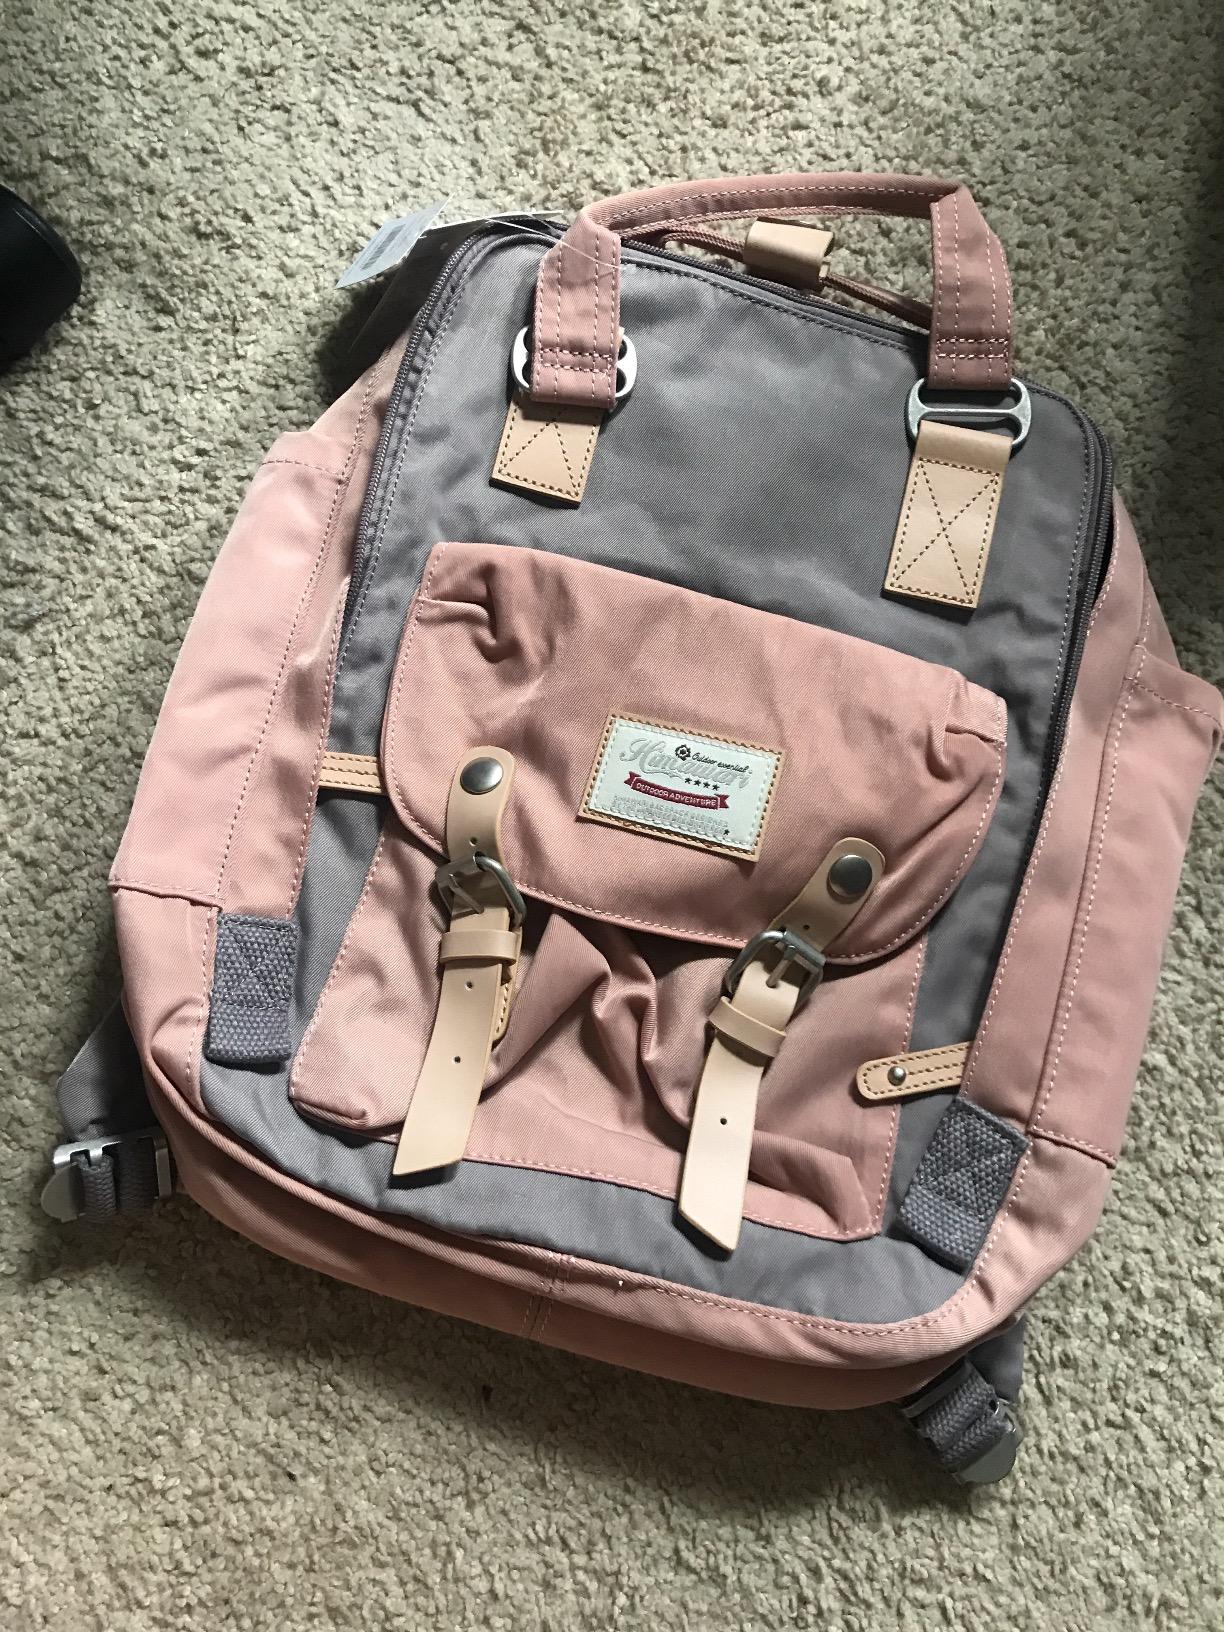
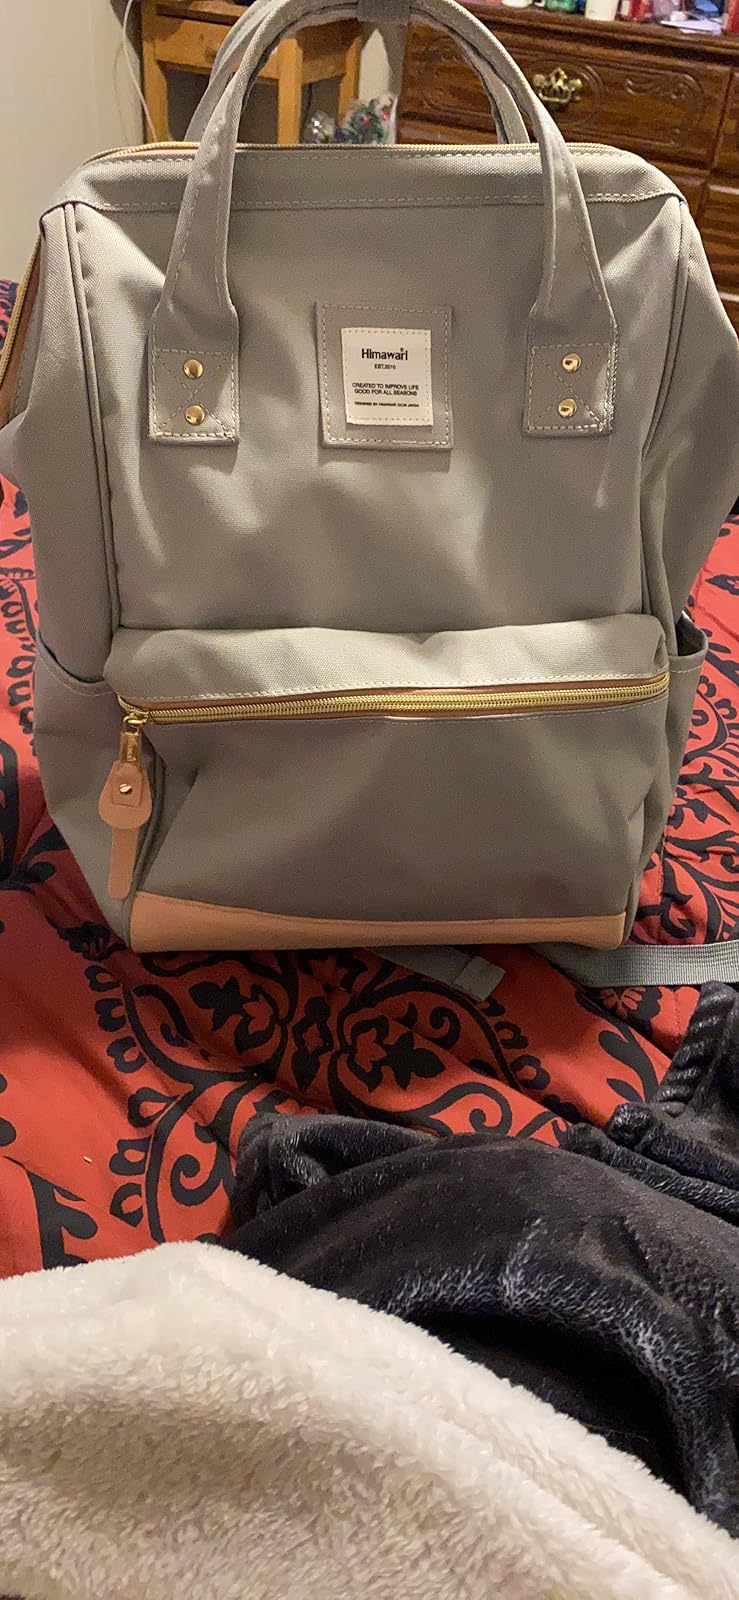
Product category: bag
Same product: no